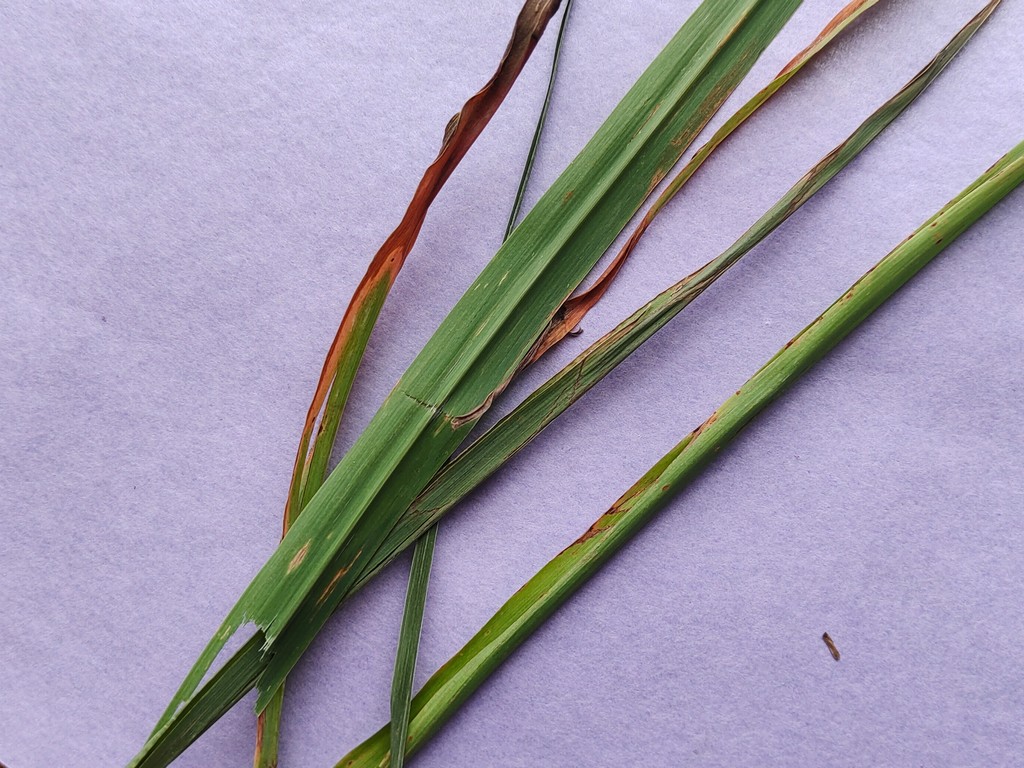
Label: Unhealthy